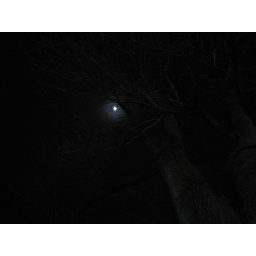
moon and trees in front of white house